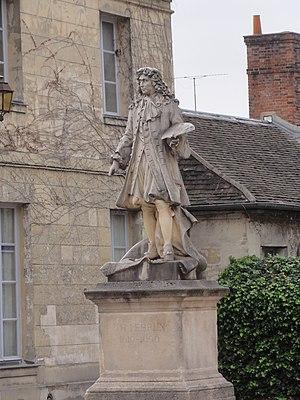
Henri-Louis Cordier (Français, 1853-1926)
Henri-Louis Cordier, connu aussi comme Louis-Henri ou Luis Enrique Cordier, né le 26 octobre 1853 à Paris ville où il est mort le 4 janvier 1926, est un sculpteur français.